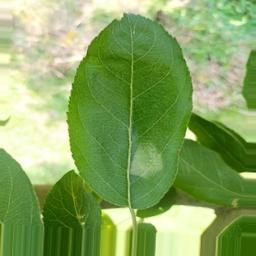
Label: Healthy